Motorola 56000

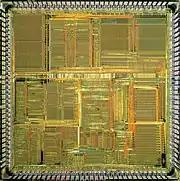
Die of Motorola DSP56002.

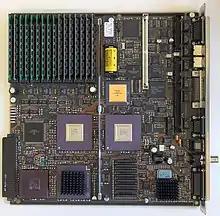
Motherboard of a NeXTcube from 1990 featuring the Motorola 68040 CPU and Motorola DSP56001 digital signal processor.

In most designs the 56000 is dedicated to one single task, because digital signal processing using special hardware is mostly real-time and does not allow any interruption. For less demanding tasks which are not time-critical, designers normally use a separate CPU or MCU.